National Museum of Anthropology (Mexico)

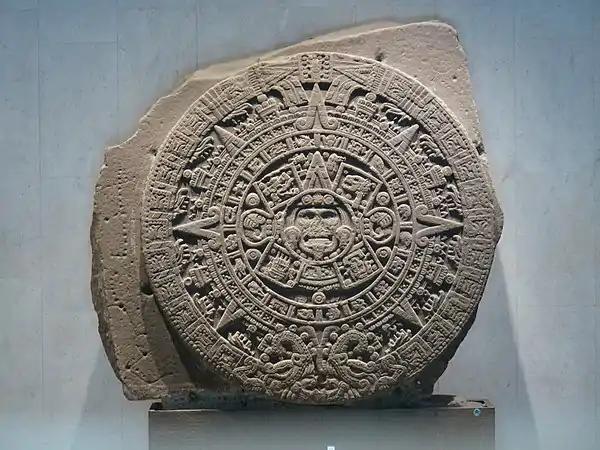
Original Aztec Sunstone is available for exhibit

The museum's collections include the Stone of the Sun, giant stone heads of the Olmec civilization that were found in the jungles of Tabasco and Veracruz, treasures recovered from the Maya civilization, at the "Sacred Cenote" at Chichen Itza, a replica of the sarcophagal lid from Pacal's tomb at Palenque and ethnological displays of contemporary rural Mexican life. It also has a model of the location and layout of the former Aztec capital Tenochtitlan, the site of which is now occupied by the central area of modern-day Mexico City.